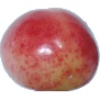
Label: Cherry Rainier 1